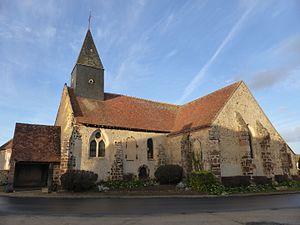
Église Saint-Barthélemy du Mesnil-Thomas, en Eure-et-Loir.
Le Mesnil-Thomas est une commune française située dans le département d'Eure-et-Loir en région Centre-Val de Loire.